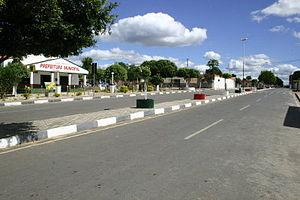
Buritirama est une municipalité brésilienne de l'État de Bahia et la microrégion de Barra.